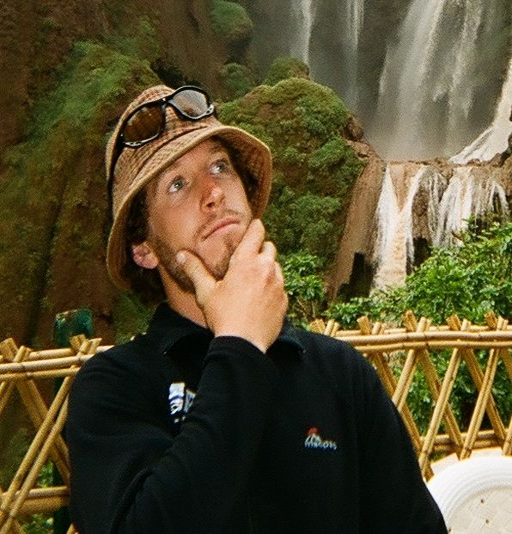
a pensive mood from person .